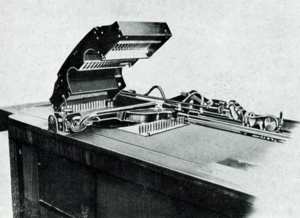
gravure montrant un violonista
Gabriel Boreau était un grand capitaine d'industrie de l’entre-deux-guerres. Président-directeur général de la Thomson-Houston et de la Compagnie générale de radiologie, il a contribué à l’émergence, et a pris part à la gouvernance, de nombreuses sociétés de l’industrie de l’électricité dans la première moitié du XXe siècle. Spécialiste des moteurs asynchrones, il avait contribué pendant la Première Guerre mondiale à la construction des avions Louis Bréguet, à Villacoublay.